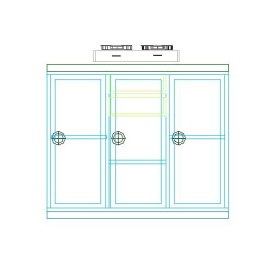
furniture detailing of kitchen cabinet done in autocad, front elevation saved in jpeg forat